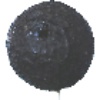
Label: Avocado ripe 1